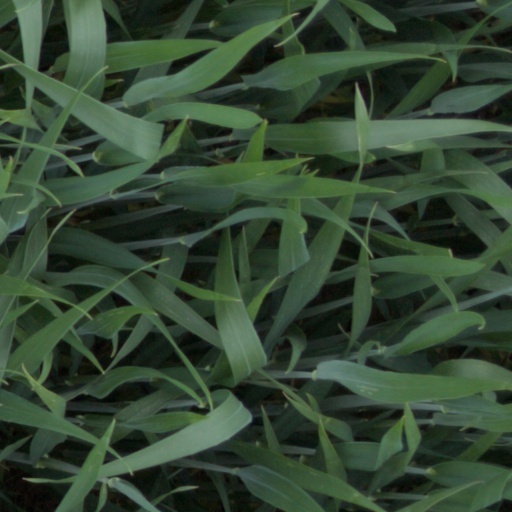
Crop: wheat